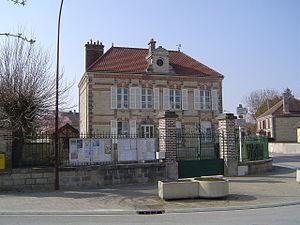
Isle-Aumont - La mairie
Isle-Aumont est une commune française, située dans le département de l'Aube en région Grand Est. La commune, distante d'une dizaine de kilomètres du chef-lieu de l'Aube, est localisée au sein de l'agglomération « Troyes Champagne Métropole ».